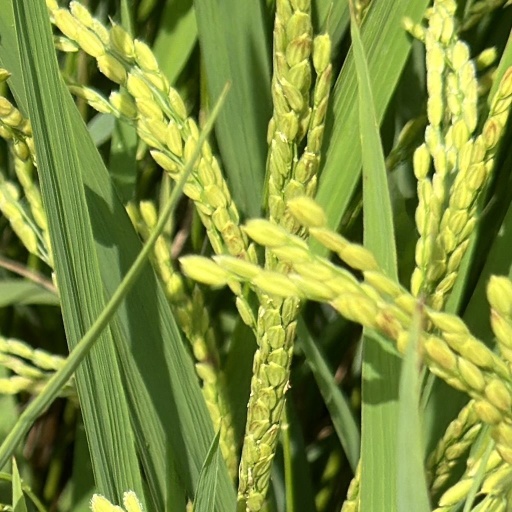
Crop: rice